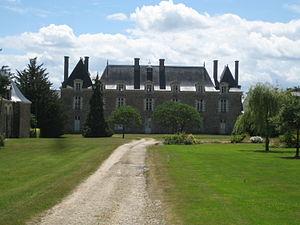
château de La Chapelle-Bouëxic
La Chapelle-Bouëxic est une commune française située dans le département d'Ille-et-Vilaine en Région Bretagne. Elle fait partie de Vallons de Haute-Bretagne Communauté
Le château du Bouëxic est un château situé dans la commune de La Chapelle-Bouëxic, dans le département français d'Ille-et-Vilaine, région Bretagne.